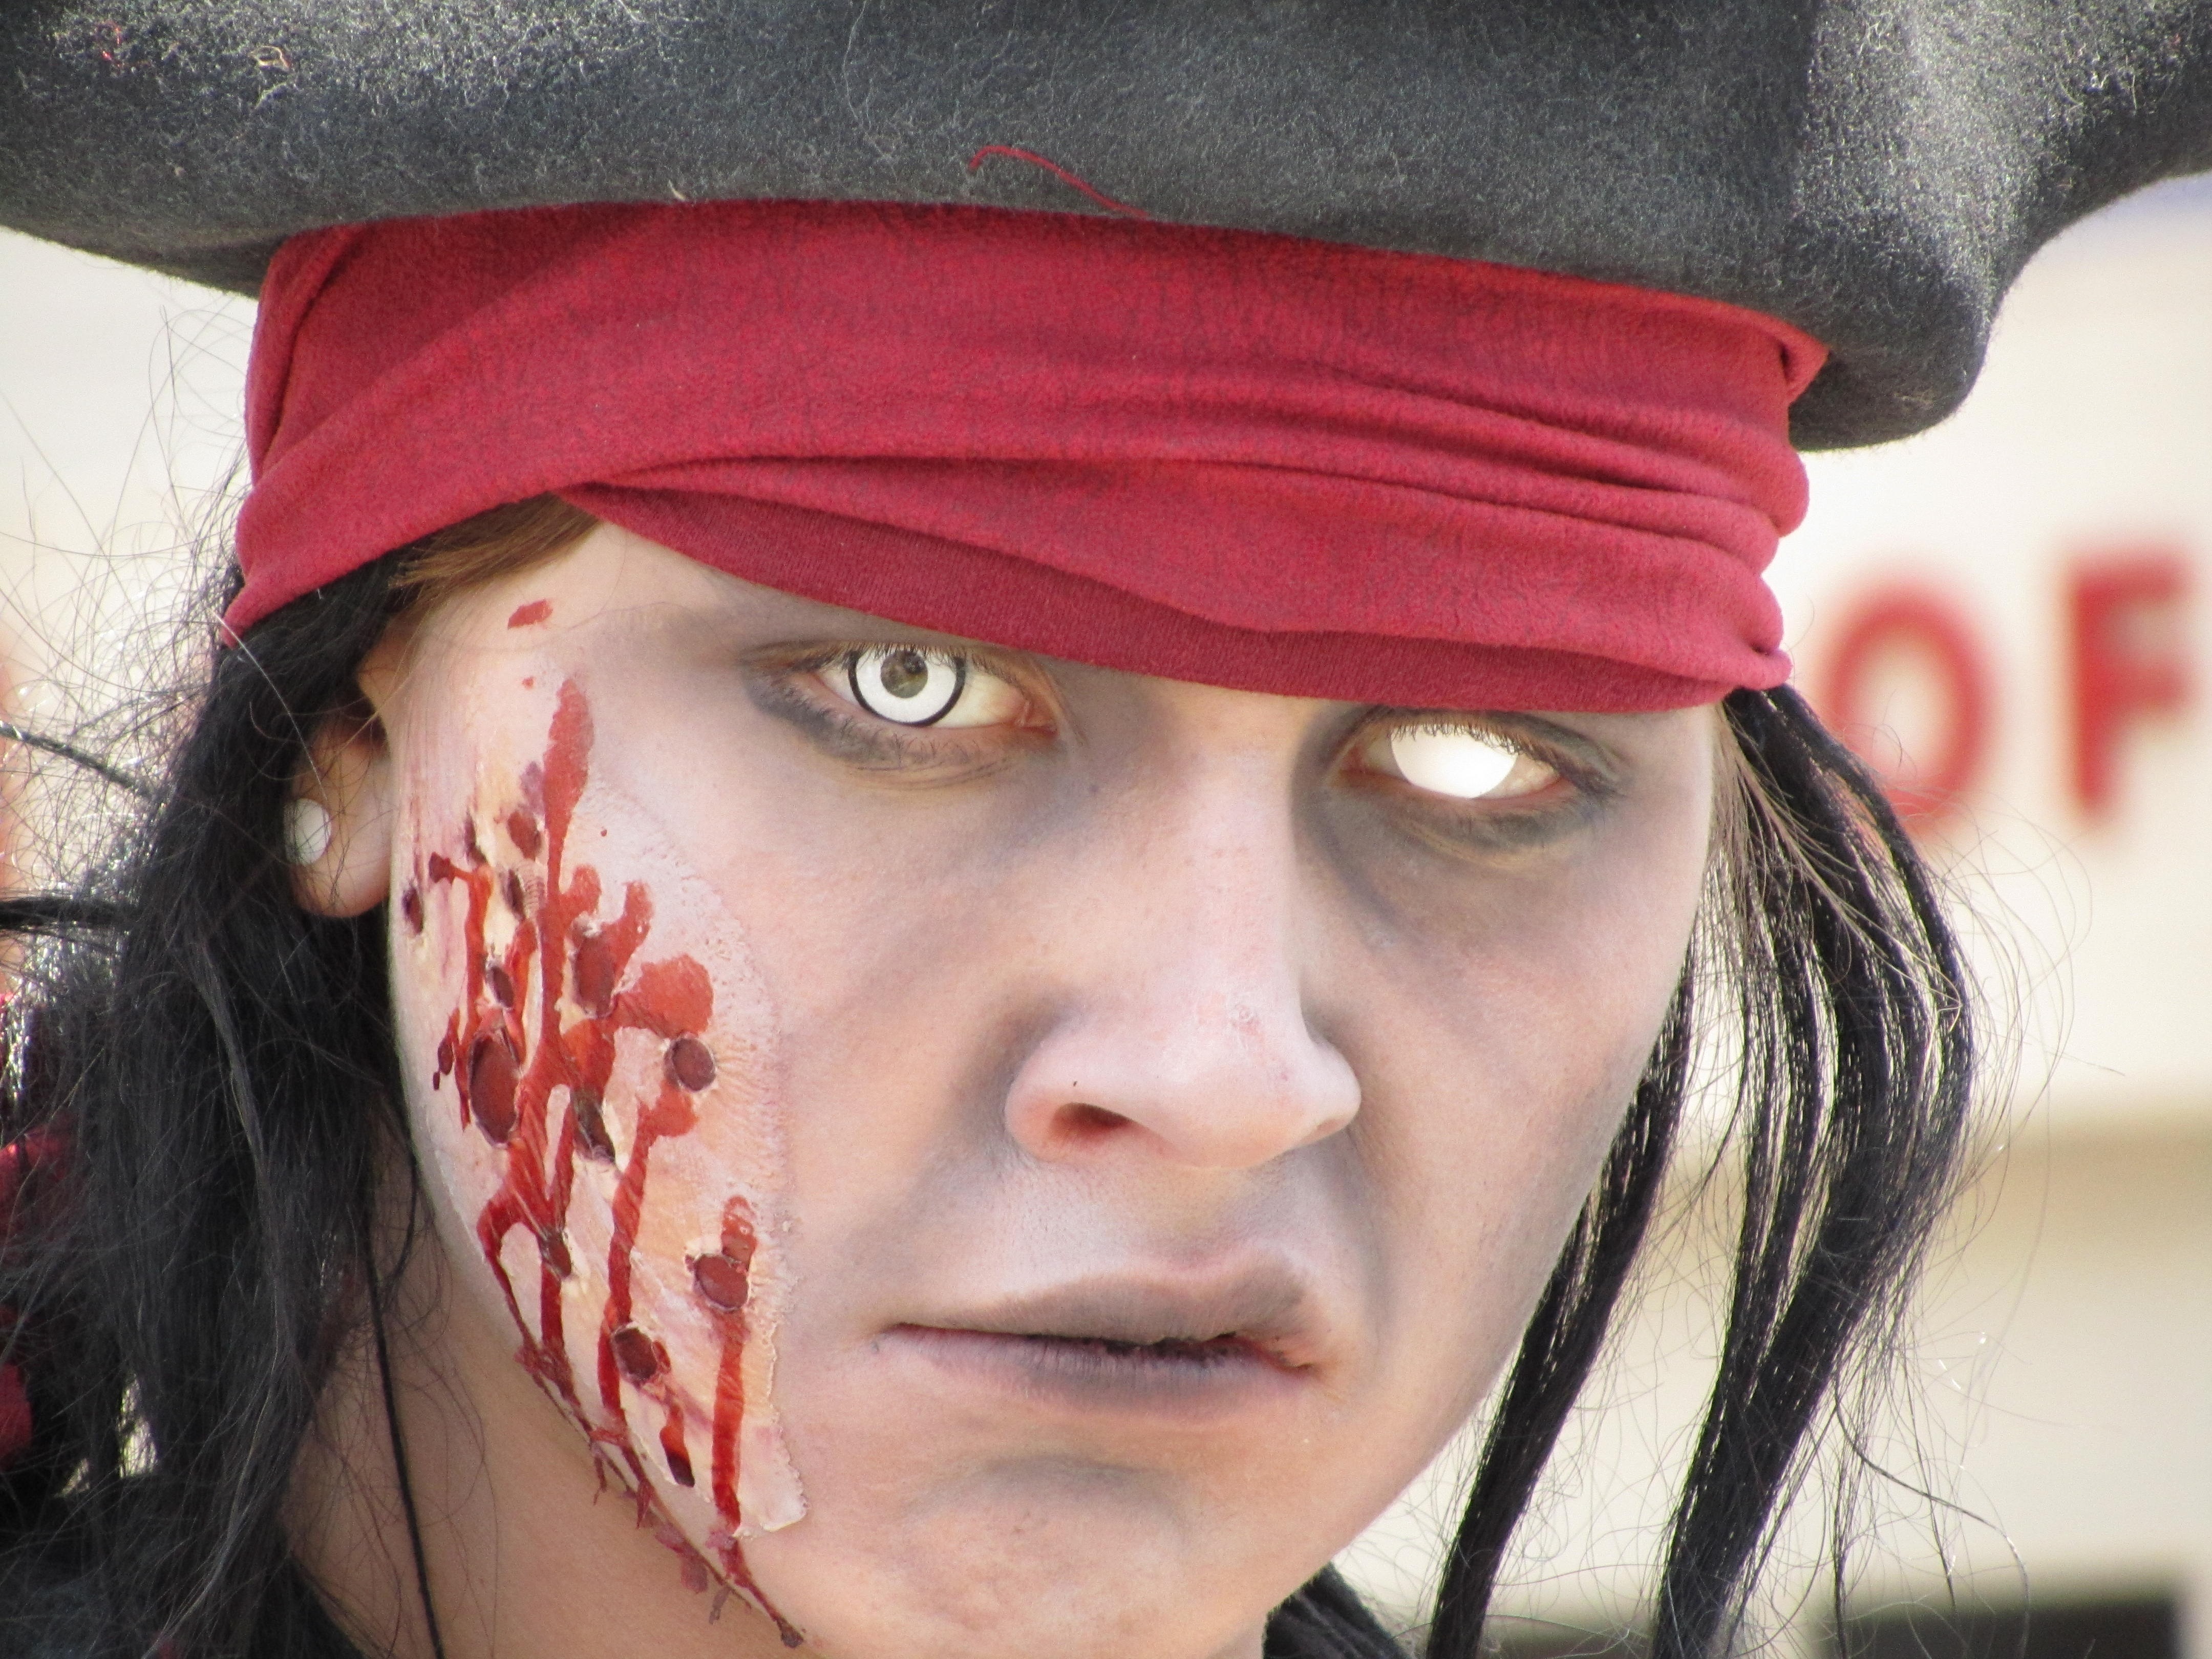
person, girl, woman, hair, portrait, model, red, color, halloween, fashion, clothing, lady, facial expression, hairstyle, smile, close up, face, nose, scary, mask, zombie, eye, glasses, head, skin, monster, beauty, organ, horror, pirate, costume, pirates, undead, pirate treasure